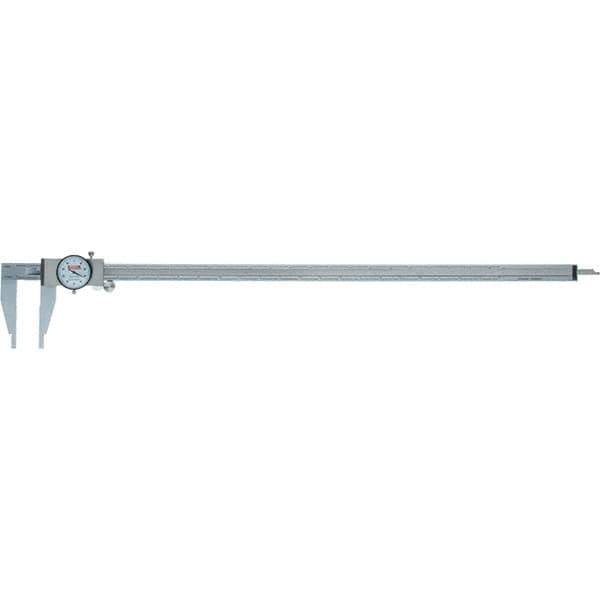
SPI - 0" to 24" Range, 0.001" Graduation, 0.1" per Revolution, Dial Caliper - White Face, 3.375" Jaw Length, Accurate to 0.0020"
Item #: 37530649 Brand: SPI Exact Tooling IR#: 04 Product Specifications Maximum Measurement (Inch) 24 Dial Graduation (Decimal Inch) 0.001 Accuracy (Decimal Inch) 0.0020 Jaw Length (Decimal Inch) 3.3750 Range Per Revolution (Decimal Inch) 0.100 Dial Face Color White Material Stainless Steel Minimum Measurement (Inch) 0.00 Traceability Certification Included NIST Includes Depth Measurement Rod Yes Includes Inside Diameter Jaws Yes Jaw Style Inside/Outside Jaw Material Stainless Steel
Brand: SPI
Category: Hardware > Tools > Measuring Tools & Sensors > Calipers